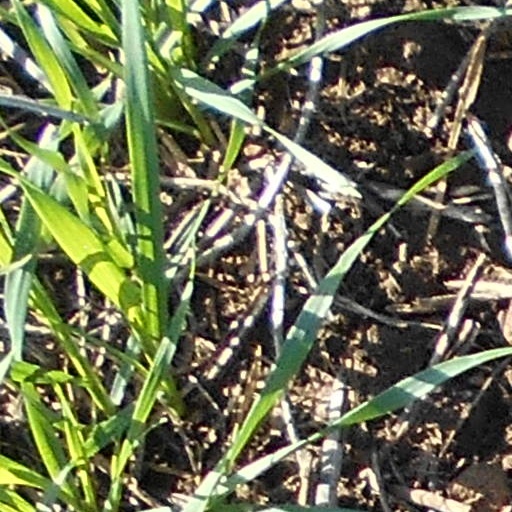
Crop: wheat